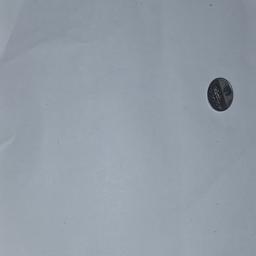
Label: 5_New_Back